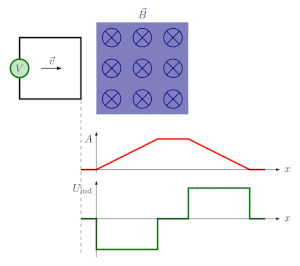
Elektromagnetisk induktion
Ved bevægelse af en firkantet induktionsspole vinkelret på og henover et magnetfelt, vil den inducerede elektriske spændings størrelse i volt (Voltmeter V) i induktionsspolen (se grøn kurve) være en funktion af ændringen af magnetisk flux (i weber, her benævnt A) over tid. Denne sammenhæng kaldes Faradays induktionslov.
Elektromagnetisk induktion i en elektrisk leder viser sig som en spænding, når et magnetfelt ændres i forhold til denne. Jo hurtigere magnetfeltet ændres, stærkere magnetfelt eller længere leder i magnetfeltet, jo større spænding induceres der i den elektriske leder. Jo mindre vinkelret lederen er på magnetfeltet jo mindre induktion.